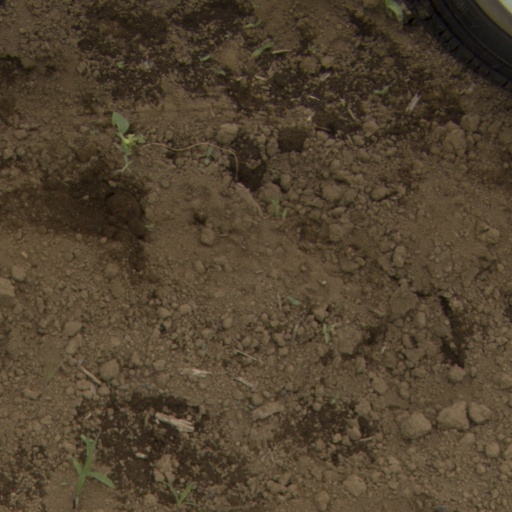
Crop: Jerusalem artichoke